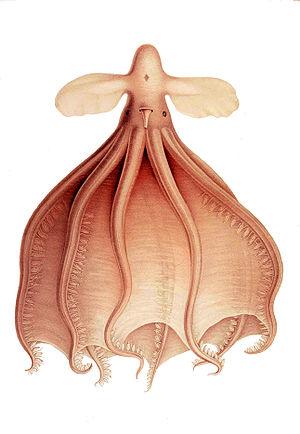
Dessin représentant un cirrate de Murray (Cirrothauma murrayi).
La cirrate de Murray est une espèce d'octopode de la famille des Cirroteuthidae.
Les cirroteuthidés forment une famille de céphalopodes octopodes vivant dans les abysses.
Les Octopodes forment un ordre de céphalopodes, dans lequel se situe la pieuvre commune.
Un mollusque abyssal, mollusque des abysses ou mollusque des profondeurs océaniques est un mollusque qui passe la plus grande partie de sa vie dans les abysses. Les mollusques des abysses constituent un élément important de la faune abyssale. En raison de leur difficile accessibilité, on ne sait que peu de choses de leur comportement, on ne peut le déduire qu'à partir de leur anatomie.